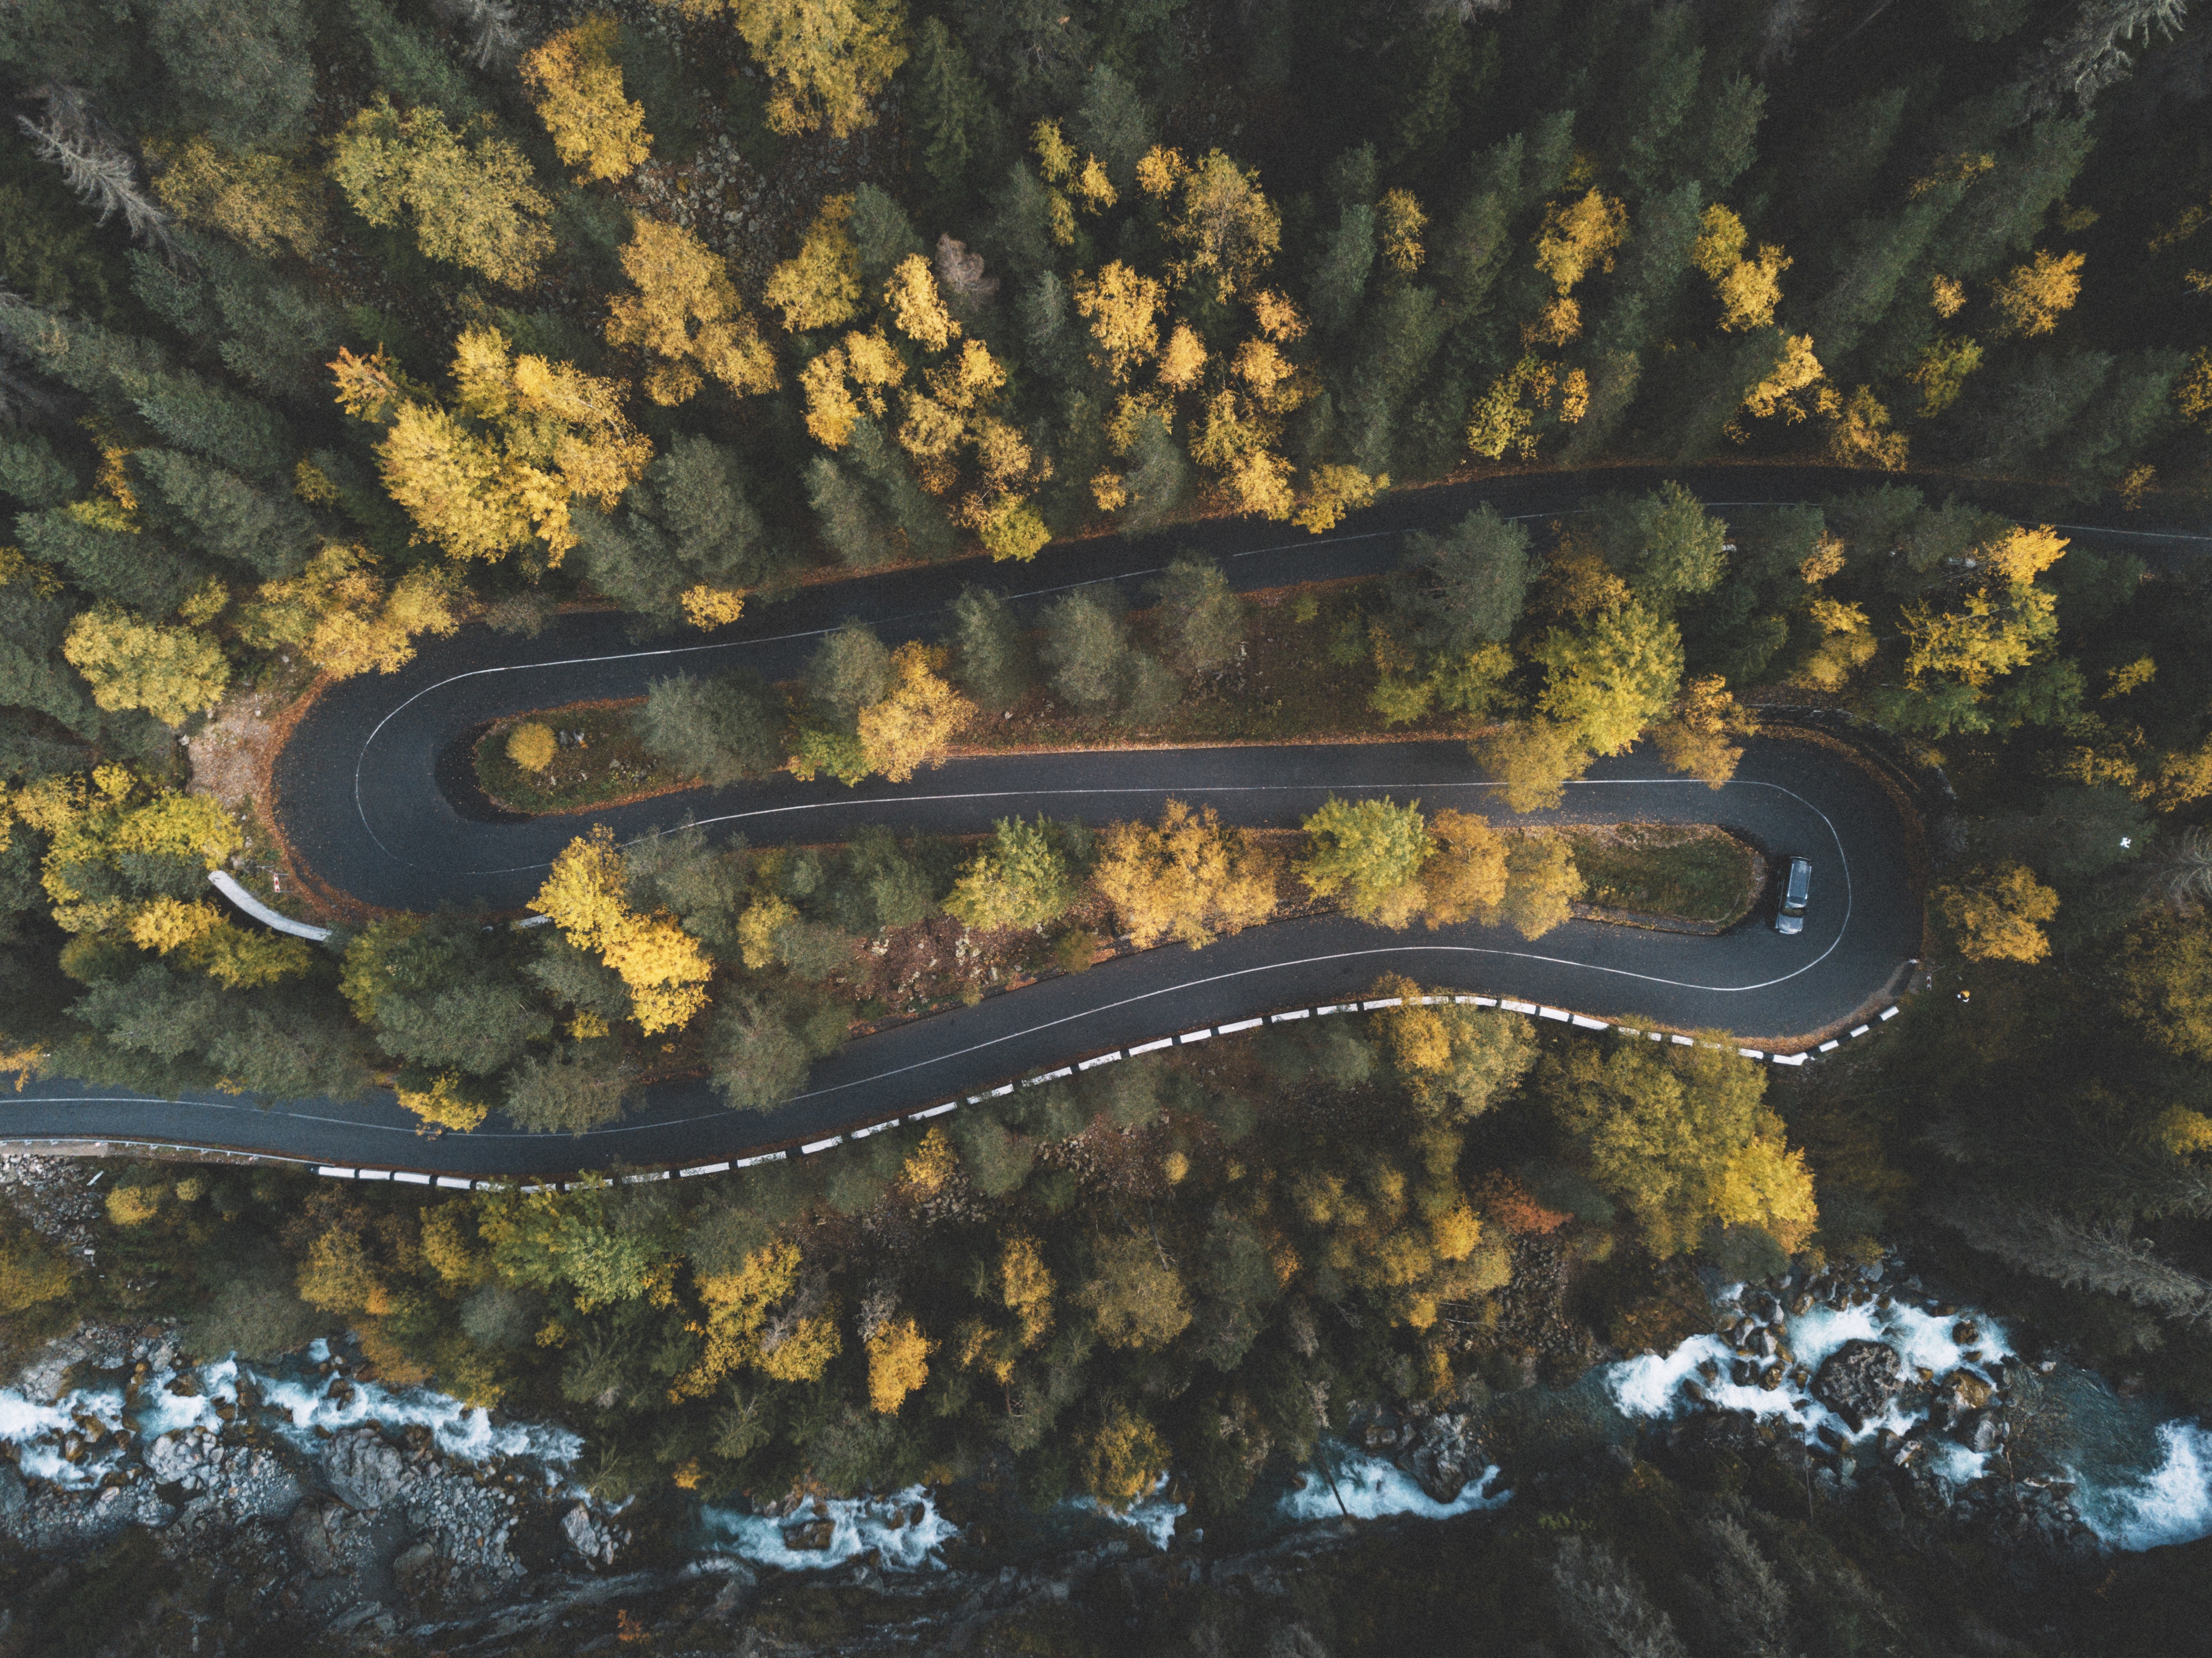
organism, amphibian